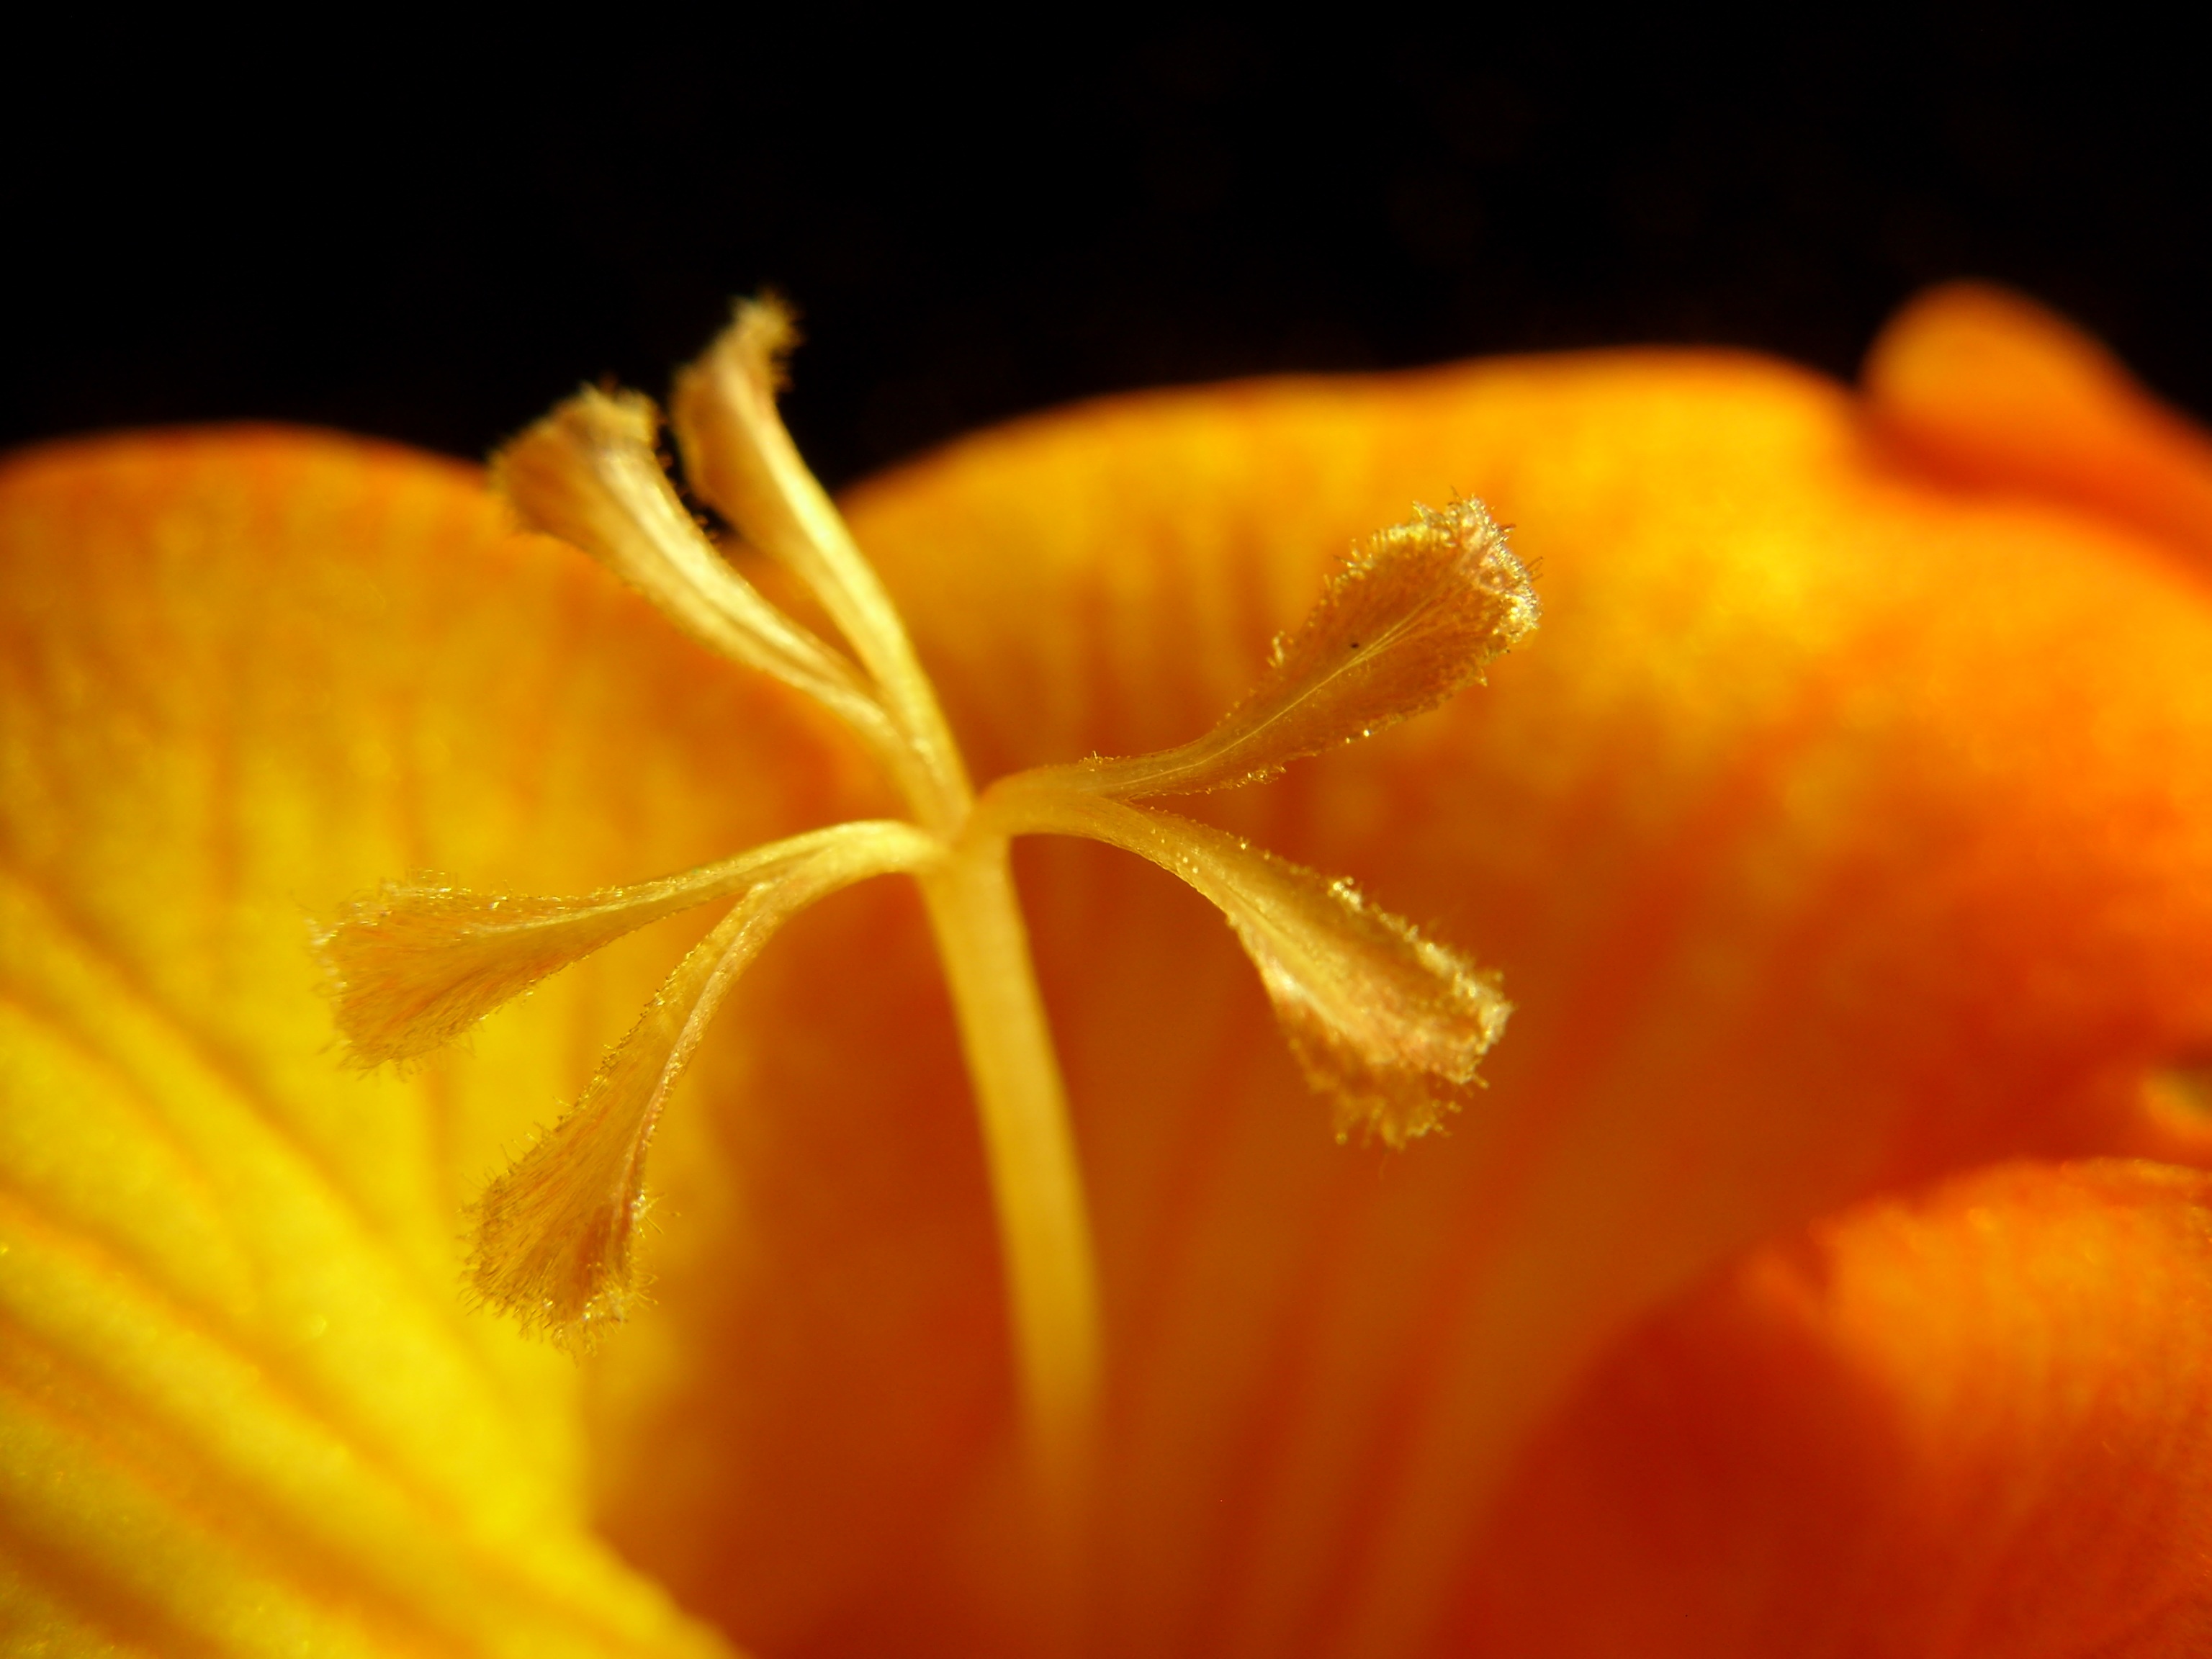
plant, photography, sunlight, leaf, flower, petal, produce, macro, yellow, flora, close up, macro photography, flowering plant, freesia, plant stem, land plant